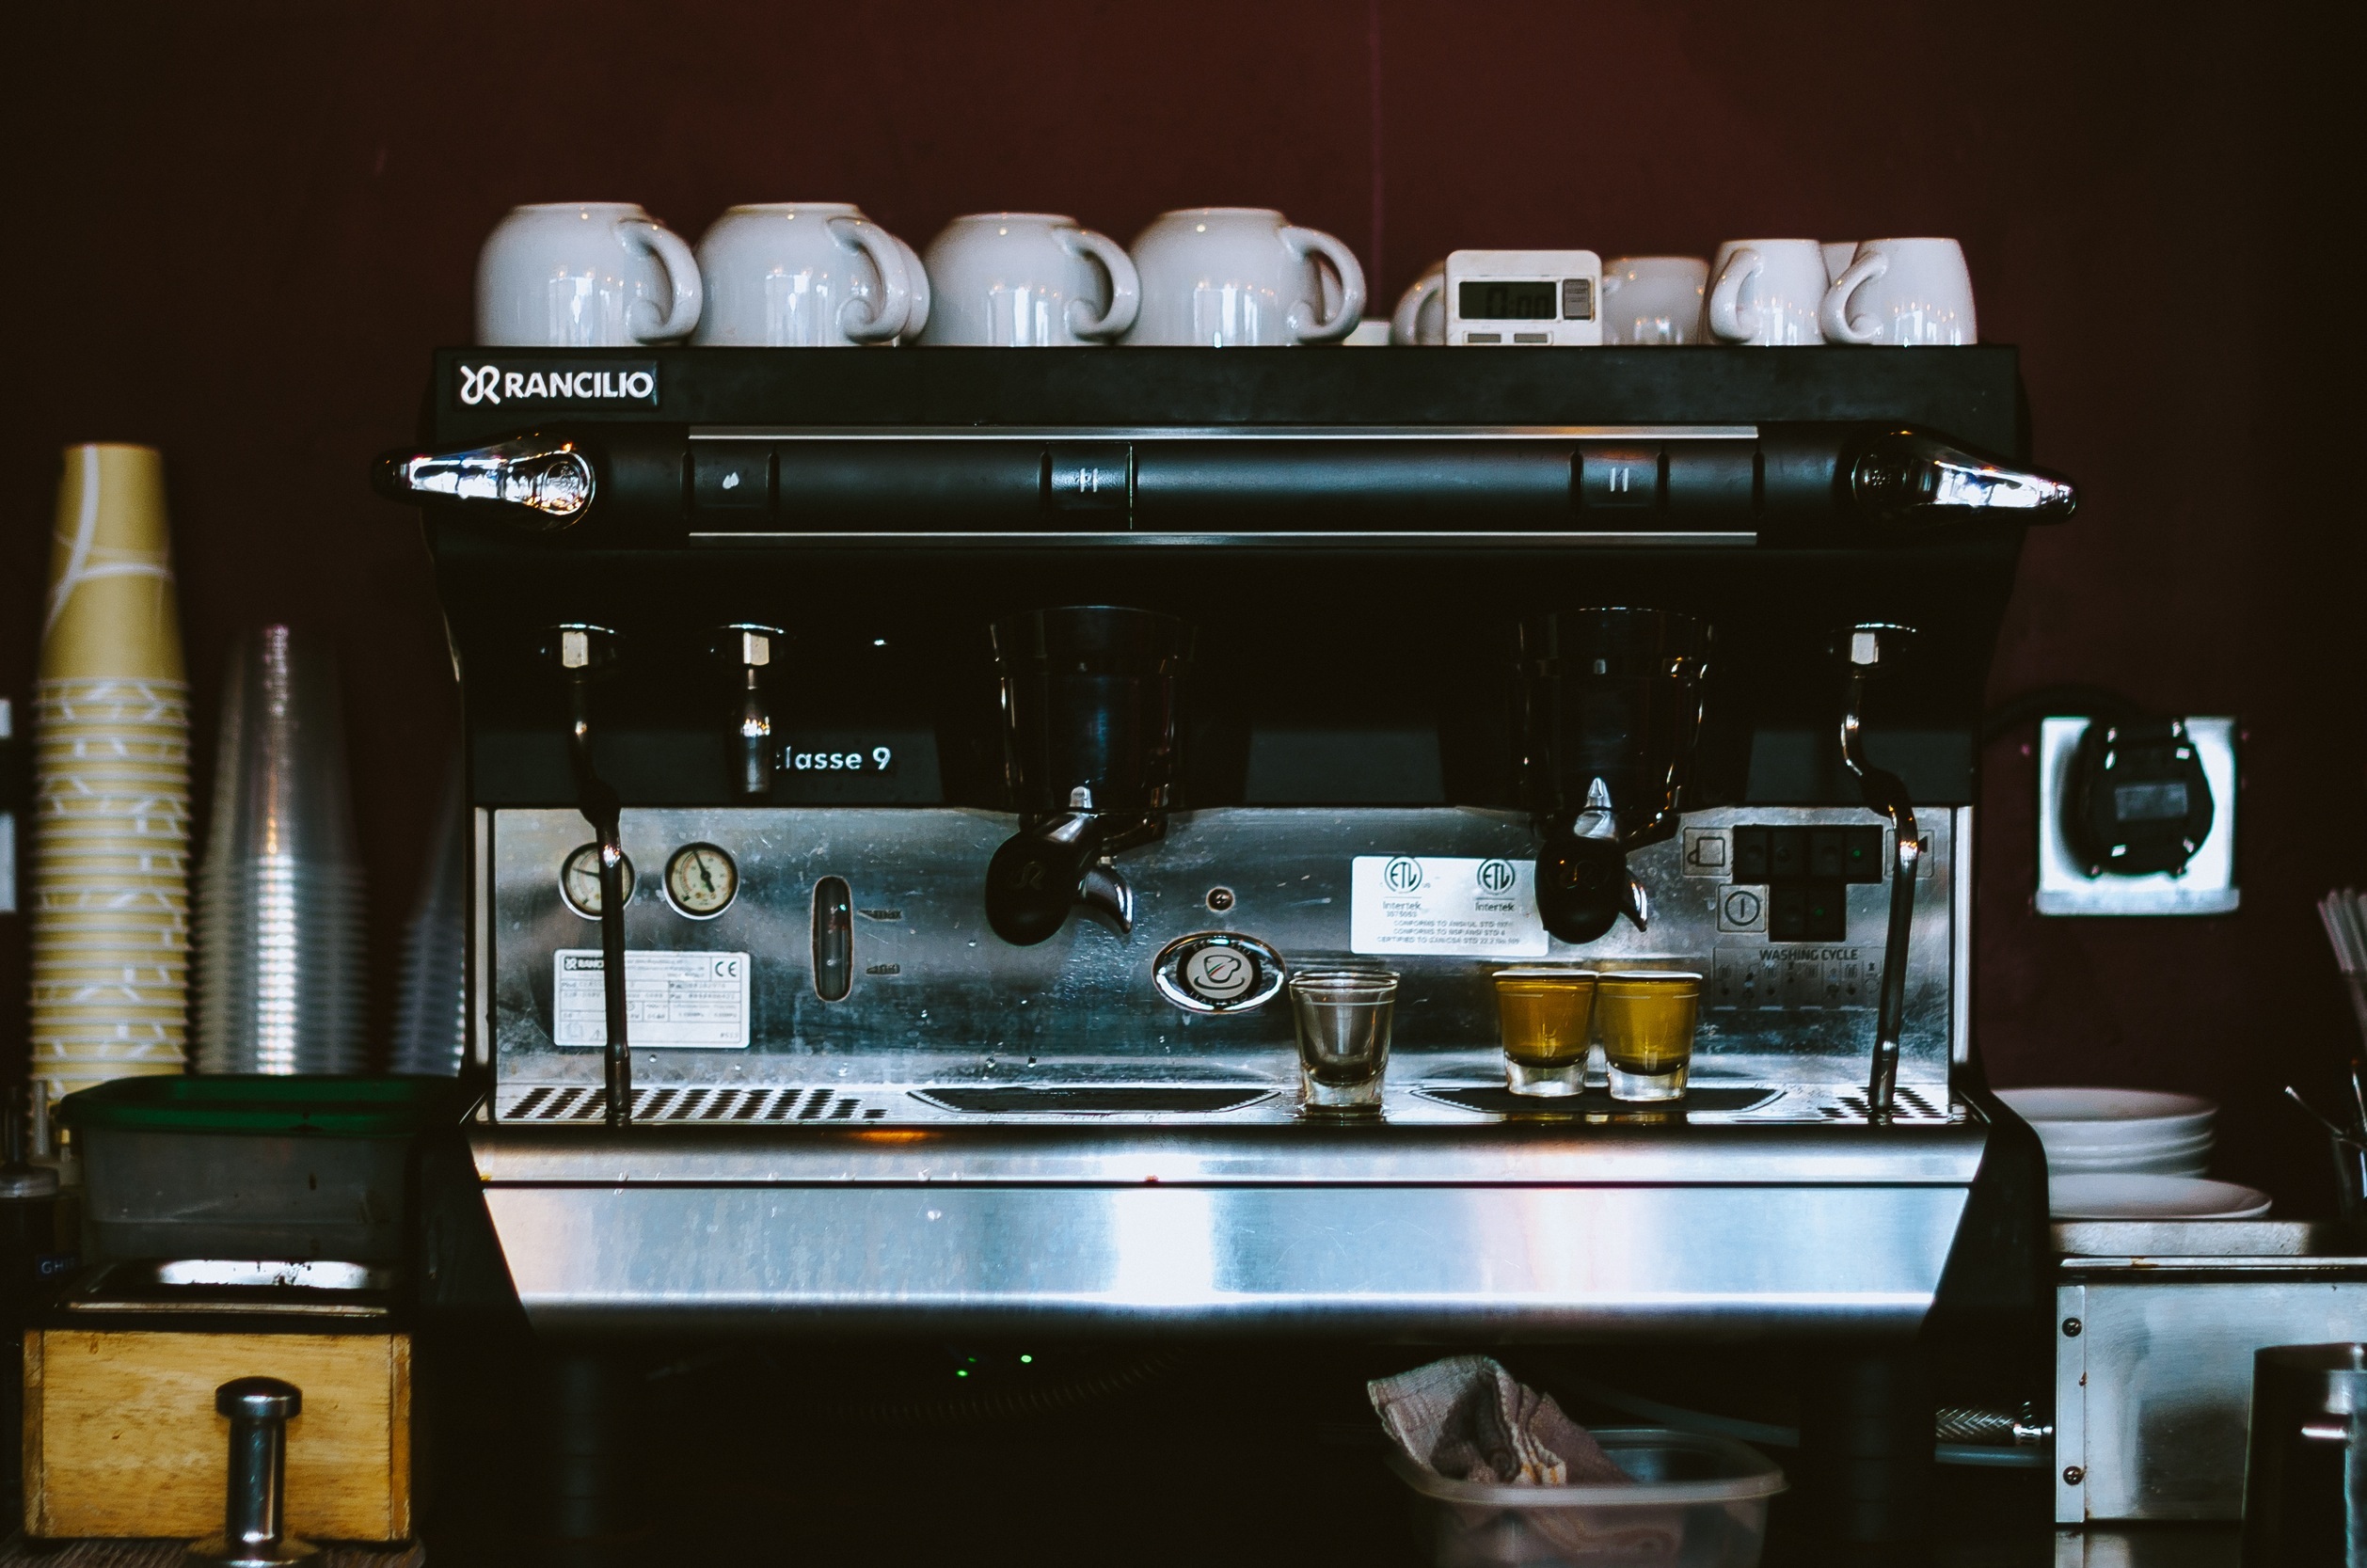
table, cafe, coffee, glass, restaurant, bar, equipment, kitchen, furniture, room, lighting, interior design, espresso machine, design, cups